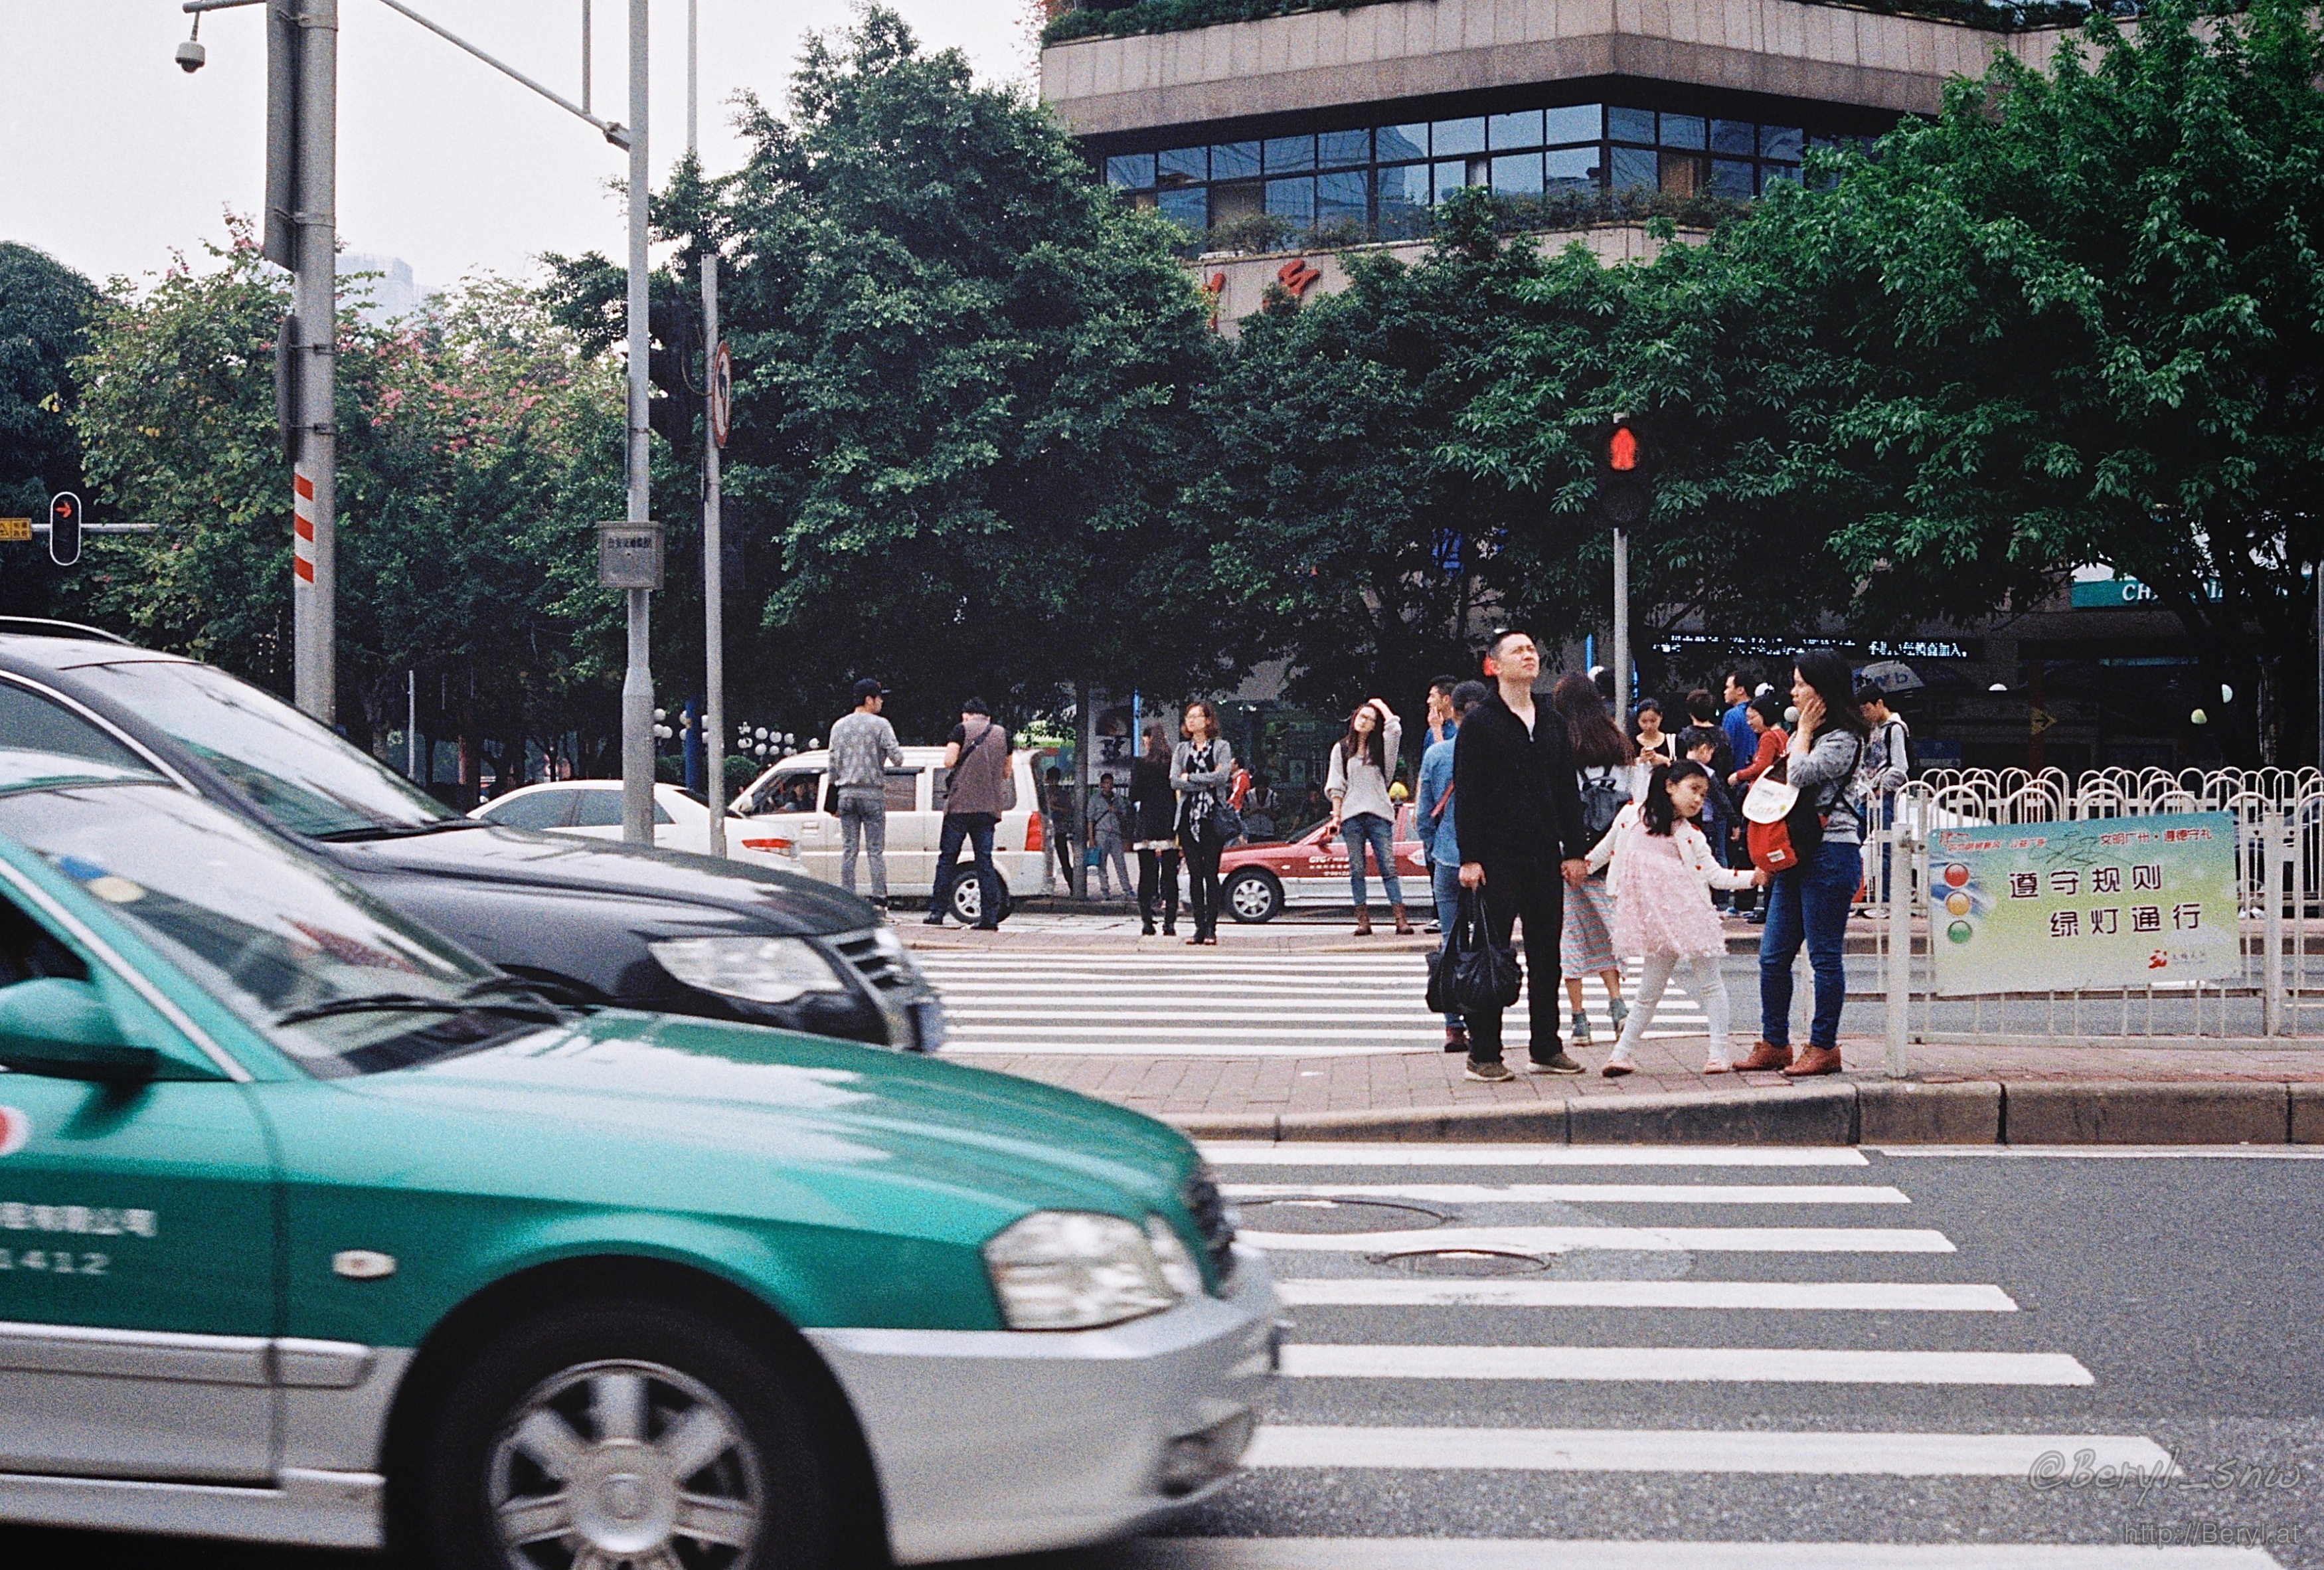
pedestrian, people, girl, road, street, car, cloudy, film, vehicle, sports car, candid, daylight, canton, kodak, rangefinder, voigtlaender, bessar2, 52mm, colourplus200, push400, automobile make